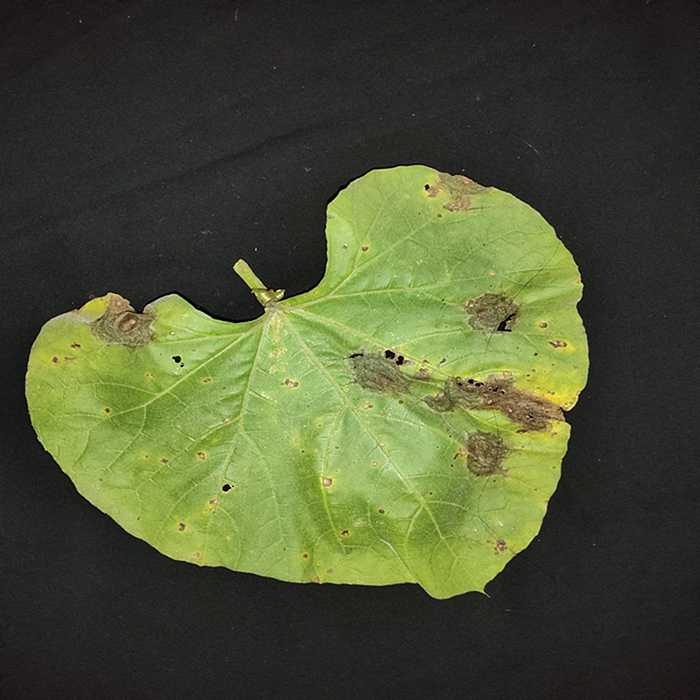
Plant: Bottle gourd
Label: Downey mildew